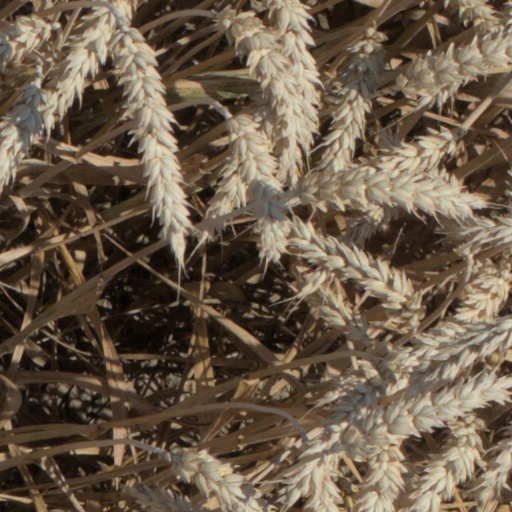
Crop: wheat